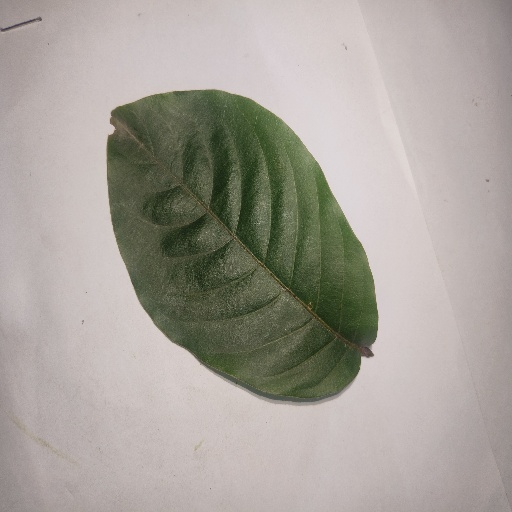
Species: HariTaki
Leaf condition: Healthy Leaf